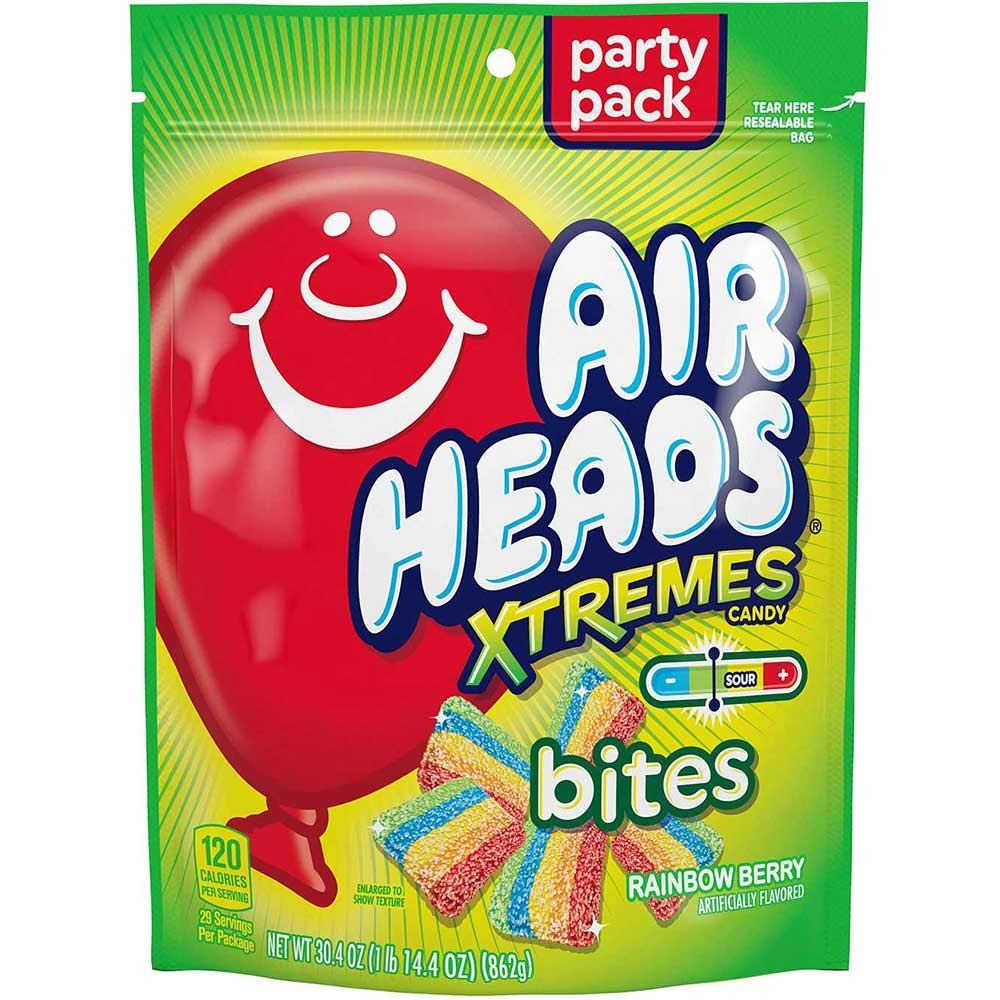
Item Name: Airheads Xtremes Bites, 30.4 Ounce -- 4 per case.
Product Description: Features: The rainbow of intensely fruity, sweetly sour, playfully chewy flavor of Airheads Xtremes. Now in smaller, shareable bites. Theres finally enough Airheads Xtremes to go round. Ready to Eat
Value: 121.6
Unit: Ounce

Price: 31.935